Paprika Tap de Cortí

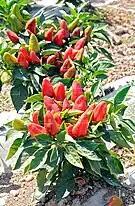

This paprika is characterized by its red colour, inimitable aroma, and a sweet taste. The ASTA index (a measure of colour) of paprika Tap de Cortí is between 130 and 140 ASTAS ground with its seeds that gives to Tap de Cortí vitamin E. This is a natural antioxidant which is good for seasoning typical dishes of the islands but also for Majorcan sobrassada. Furthermore, as Capsicum annuum also contains a high level of vitamin C.